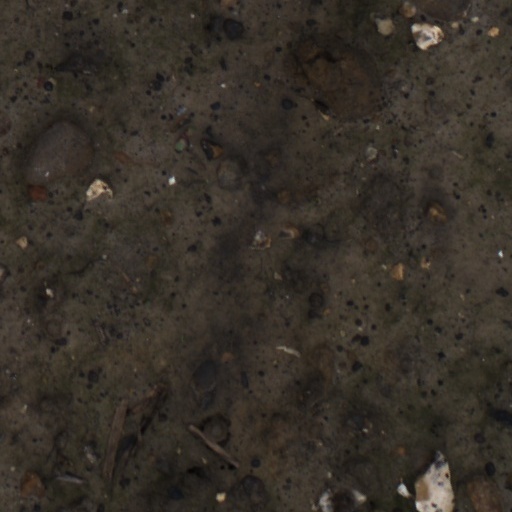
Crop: wheat